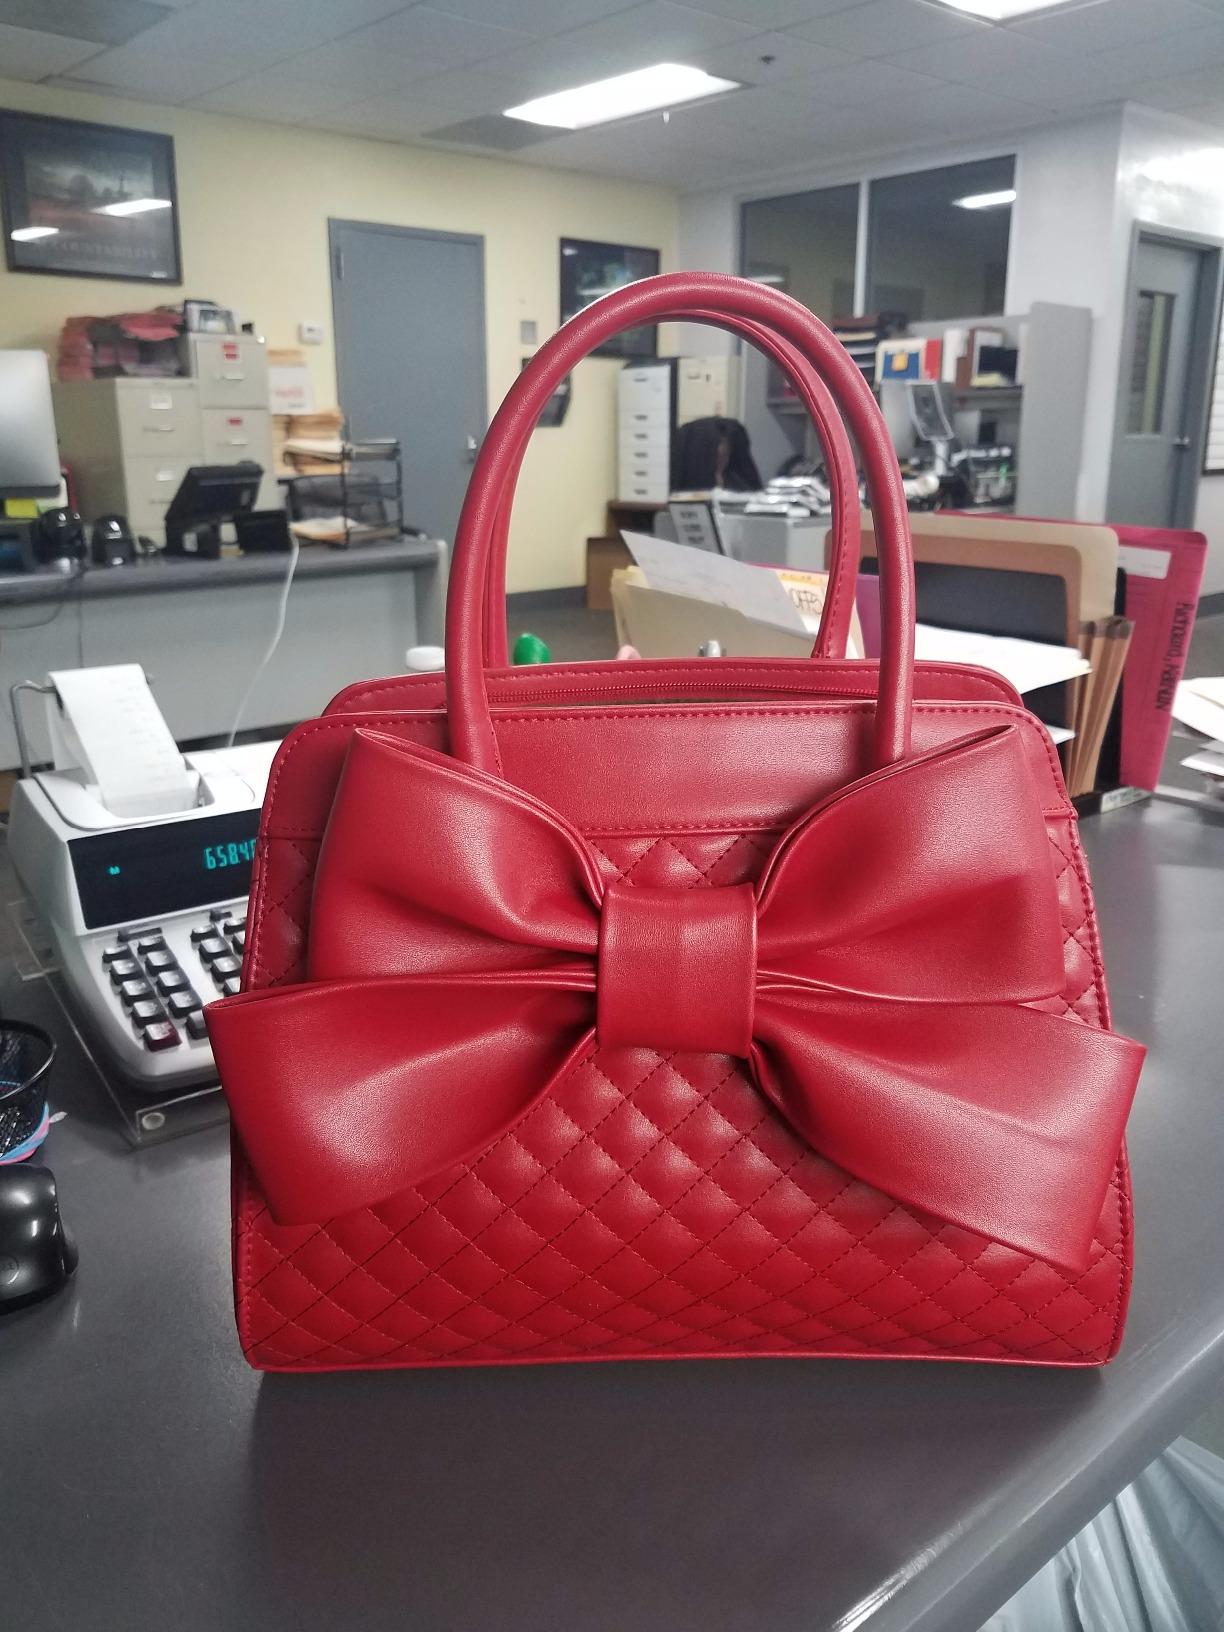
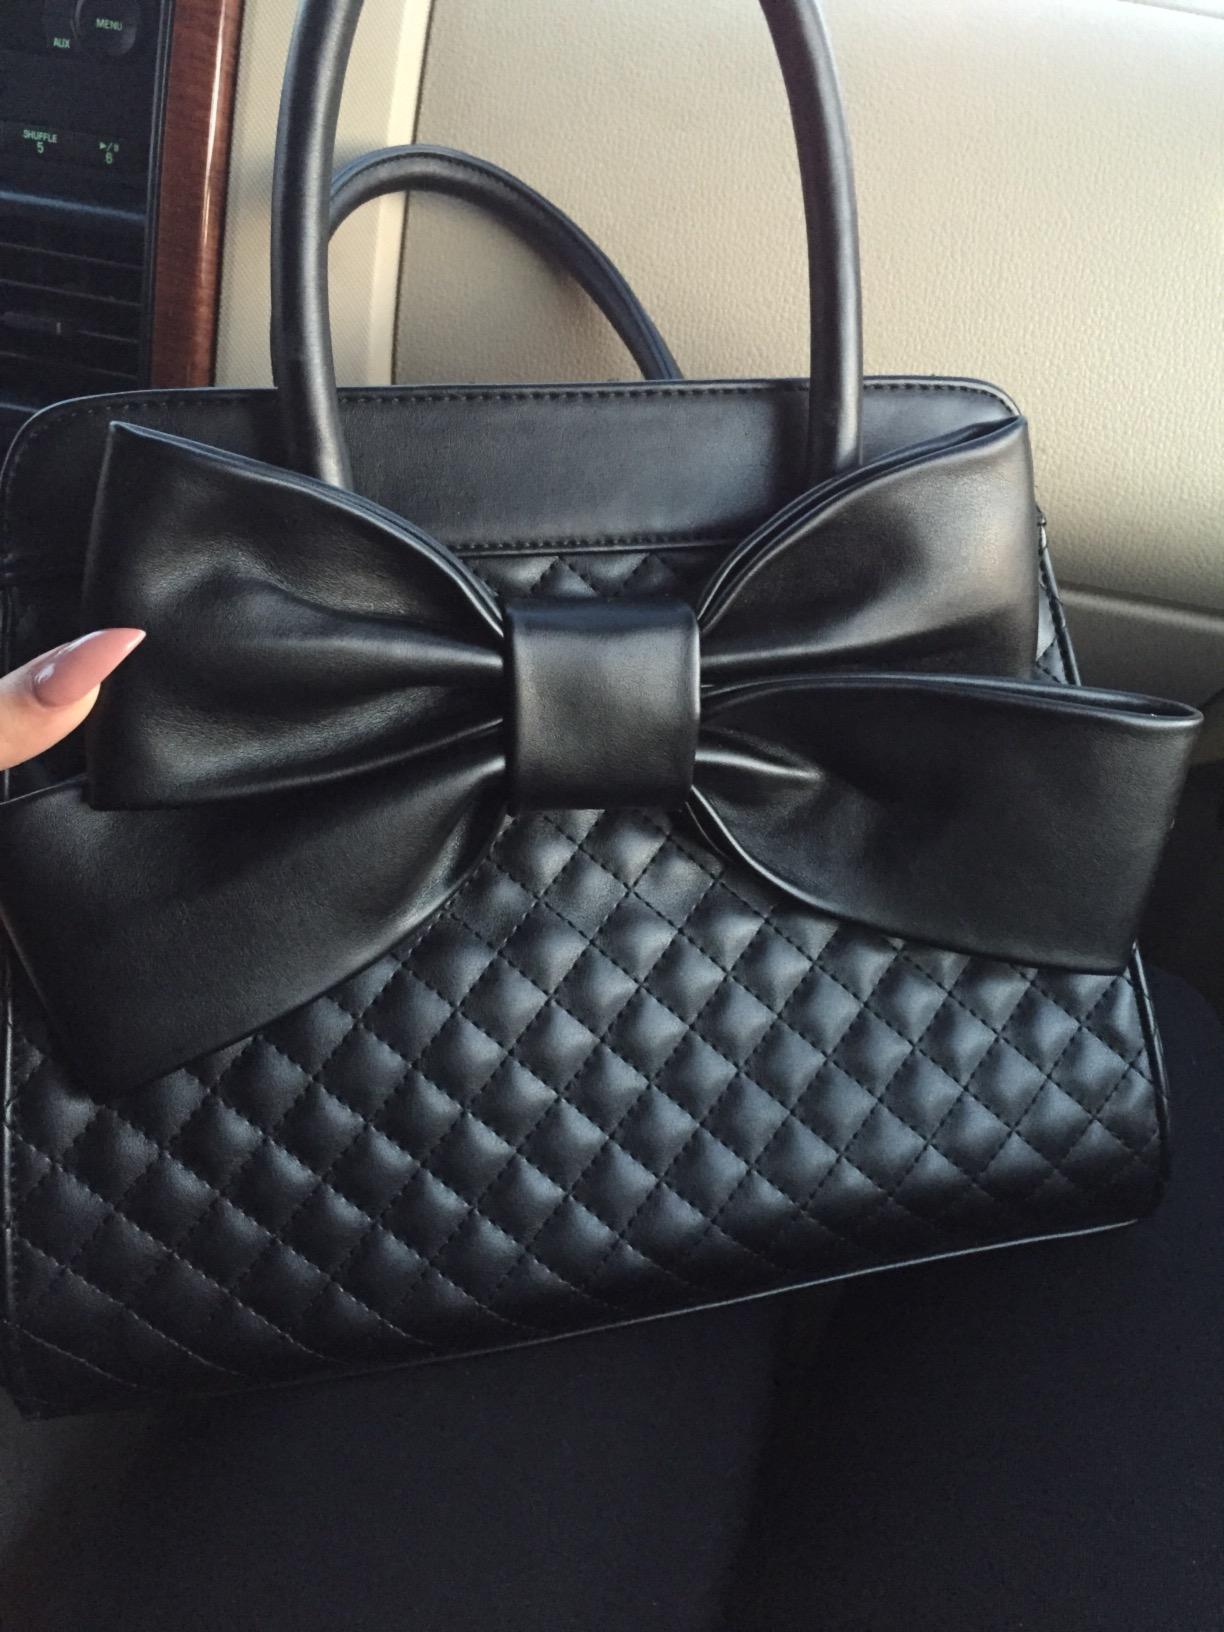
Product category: accessories_handbag
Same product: no